Nadapuram Iringannur Siva Temple

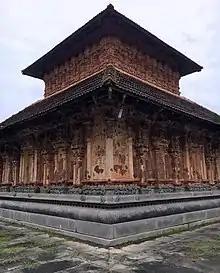
Temple Sanctum Sanctorum (side view)

Nadapuram Iringannur Siva Temple, is an ancient Hindu temple dedicated to Lord Shiva is situated at "Iringannur village" (Edacheri Panchayath) of Kozhikkode District in Kerala state in India. The temple deity of Iringannur Siva temple is Dakshinamurthy and are located in separate sanctum sanctorums facing east. According to folklore, sage Parasurama has installed the idol and the temple is a part of the 108 famous Shiva temples in Kerala. This is one of the three Thrikkapaleeswaram temples mentioned in 108 Shiva temples sothram and other two temples situated in Niranam (Niranam Thrikkapaleeswaram Dakshinamurthy Temple) in Pathanamthitta district and Kadachira (Kadachira Sri Thrikkapalam Siva Temple) in Kannur district.